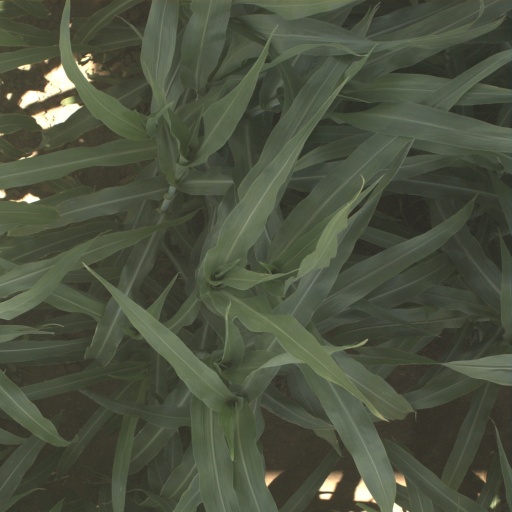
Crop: sorghum